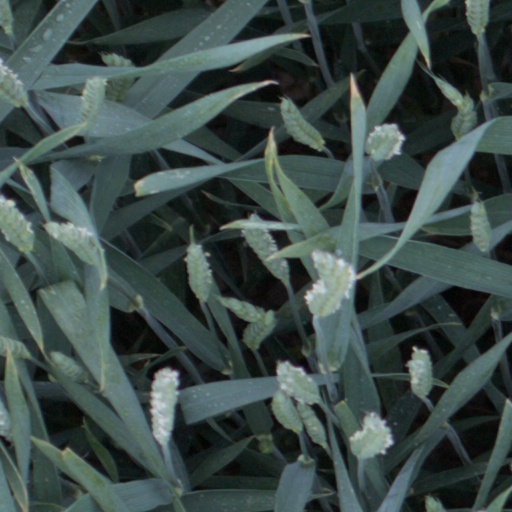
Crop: wheat